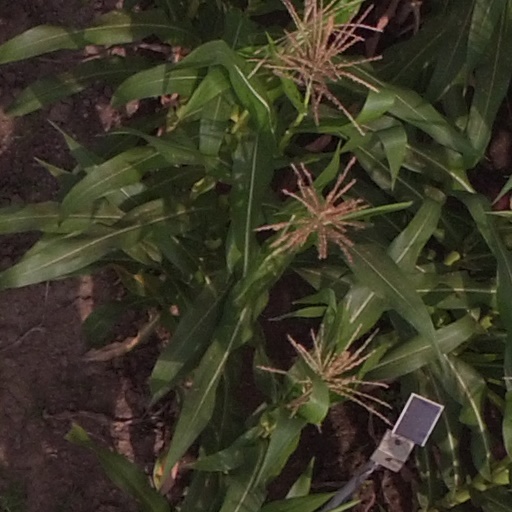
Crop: maize; corn